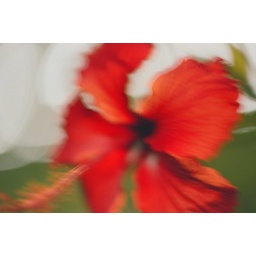
red flower in front of the bokeh